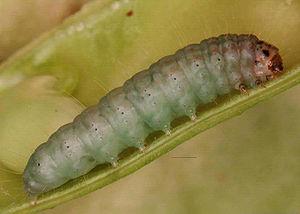
Etiella zinckenella est une espèce d'insectes de l'ordre des lépidoptères, de la famille des Pyralidae.